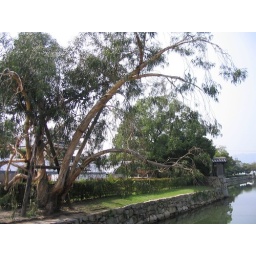
A tree in the grounds of Hiroshima castle that survived the atomic blast